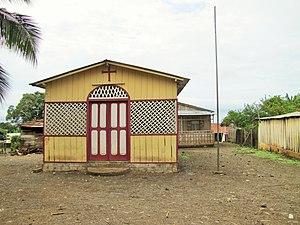
Monte Forte est une localité de Sao Tomé-et-Principe située sur la côte ouest de l'île de São Tomé, dans le district de Lembá, au sud de Ponta Figo. C'est une ancienne roça, qui produit toujours du cacao.